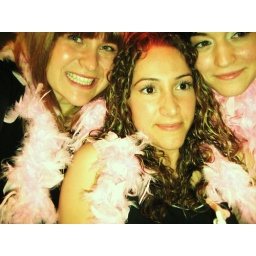
a bunch of woman in one room, feather boas, black spandex, penis shoot glasses etc.